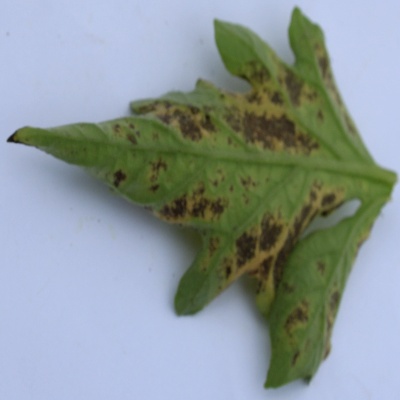
Crop: Tomato
Condition: septoria leaf spot